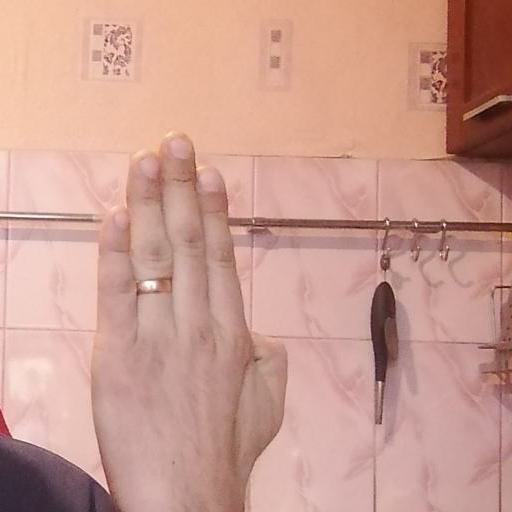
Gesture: stop_inverted